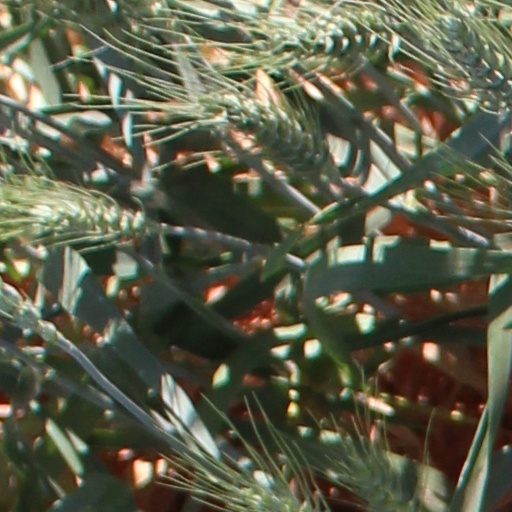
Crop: wheat